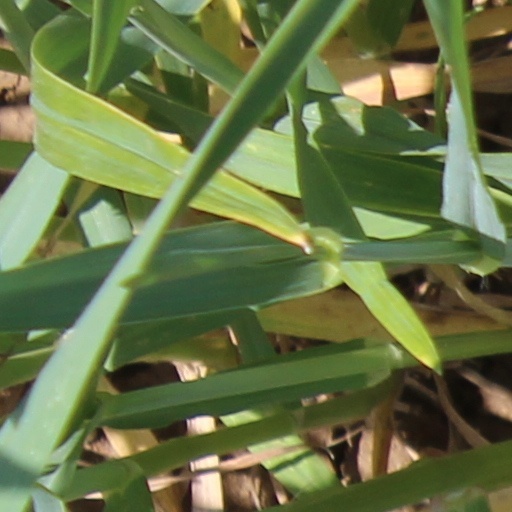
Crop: wheat